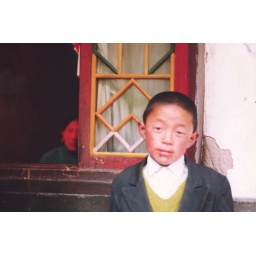
A boy outside his home in De Ge, China - near the Eastern border of Tibet.